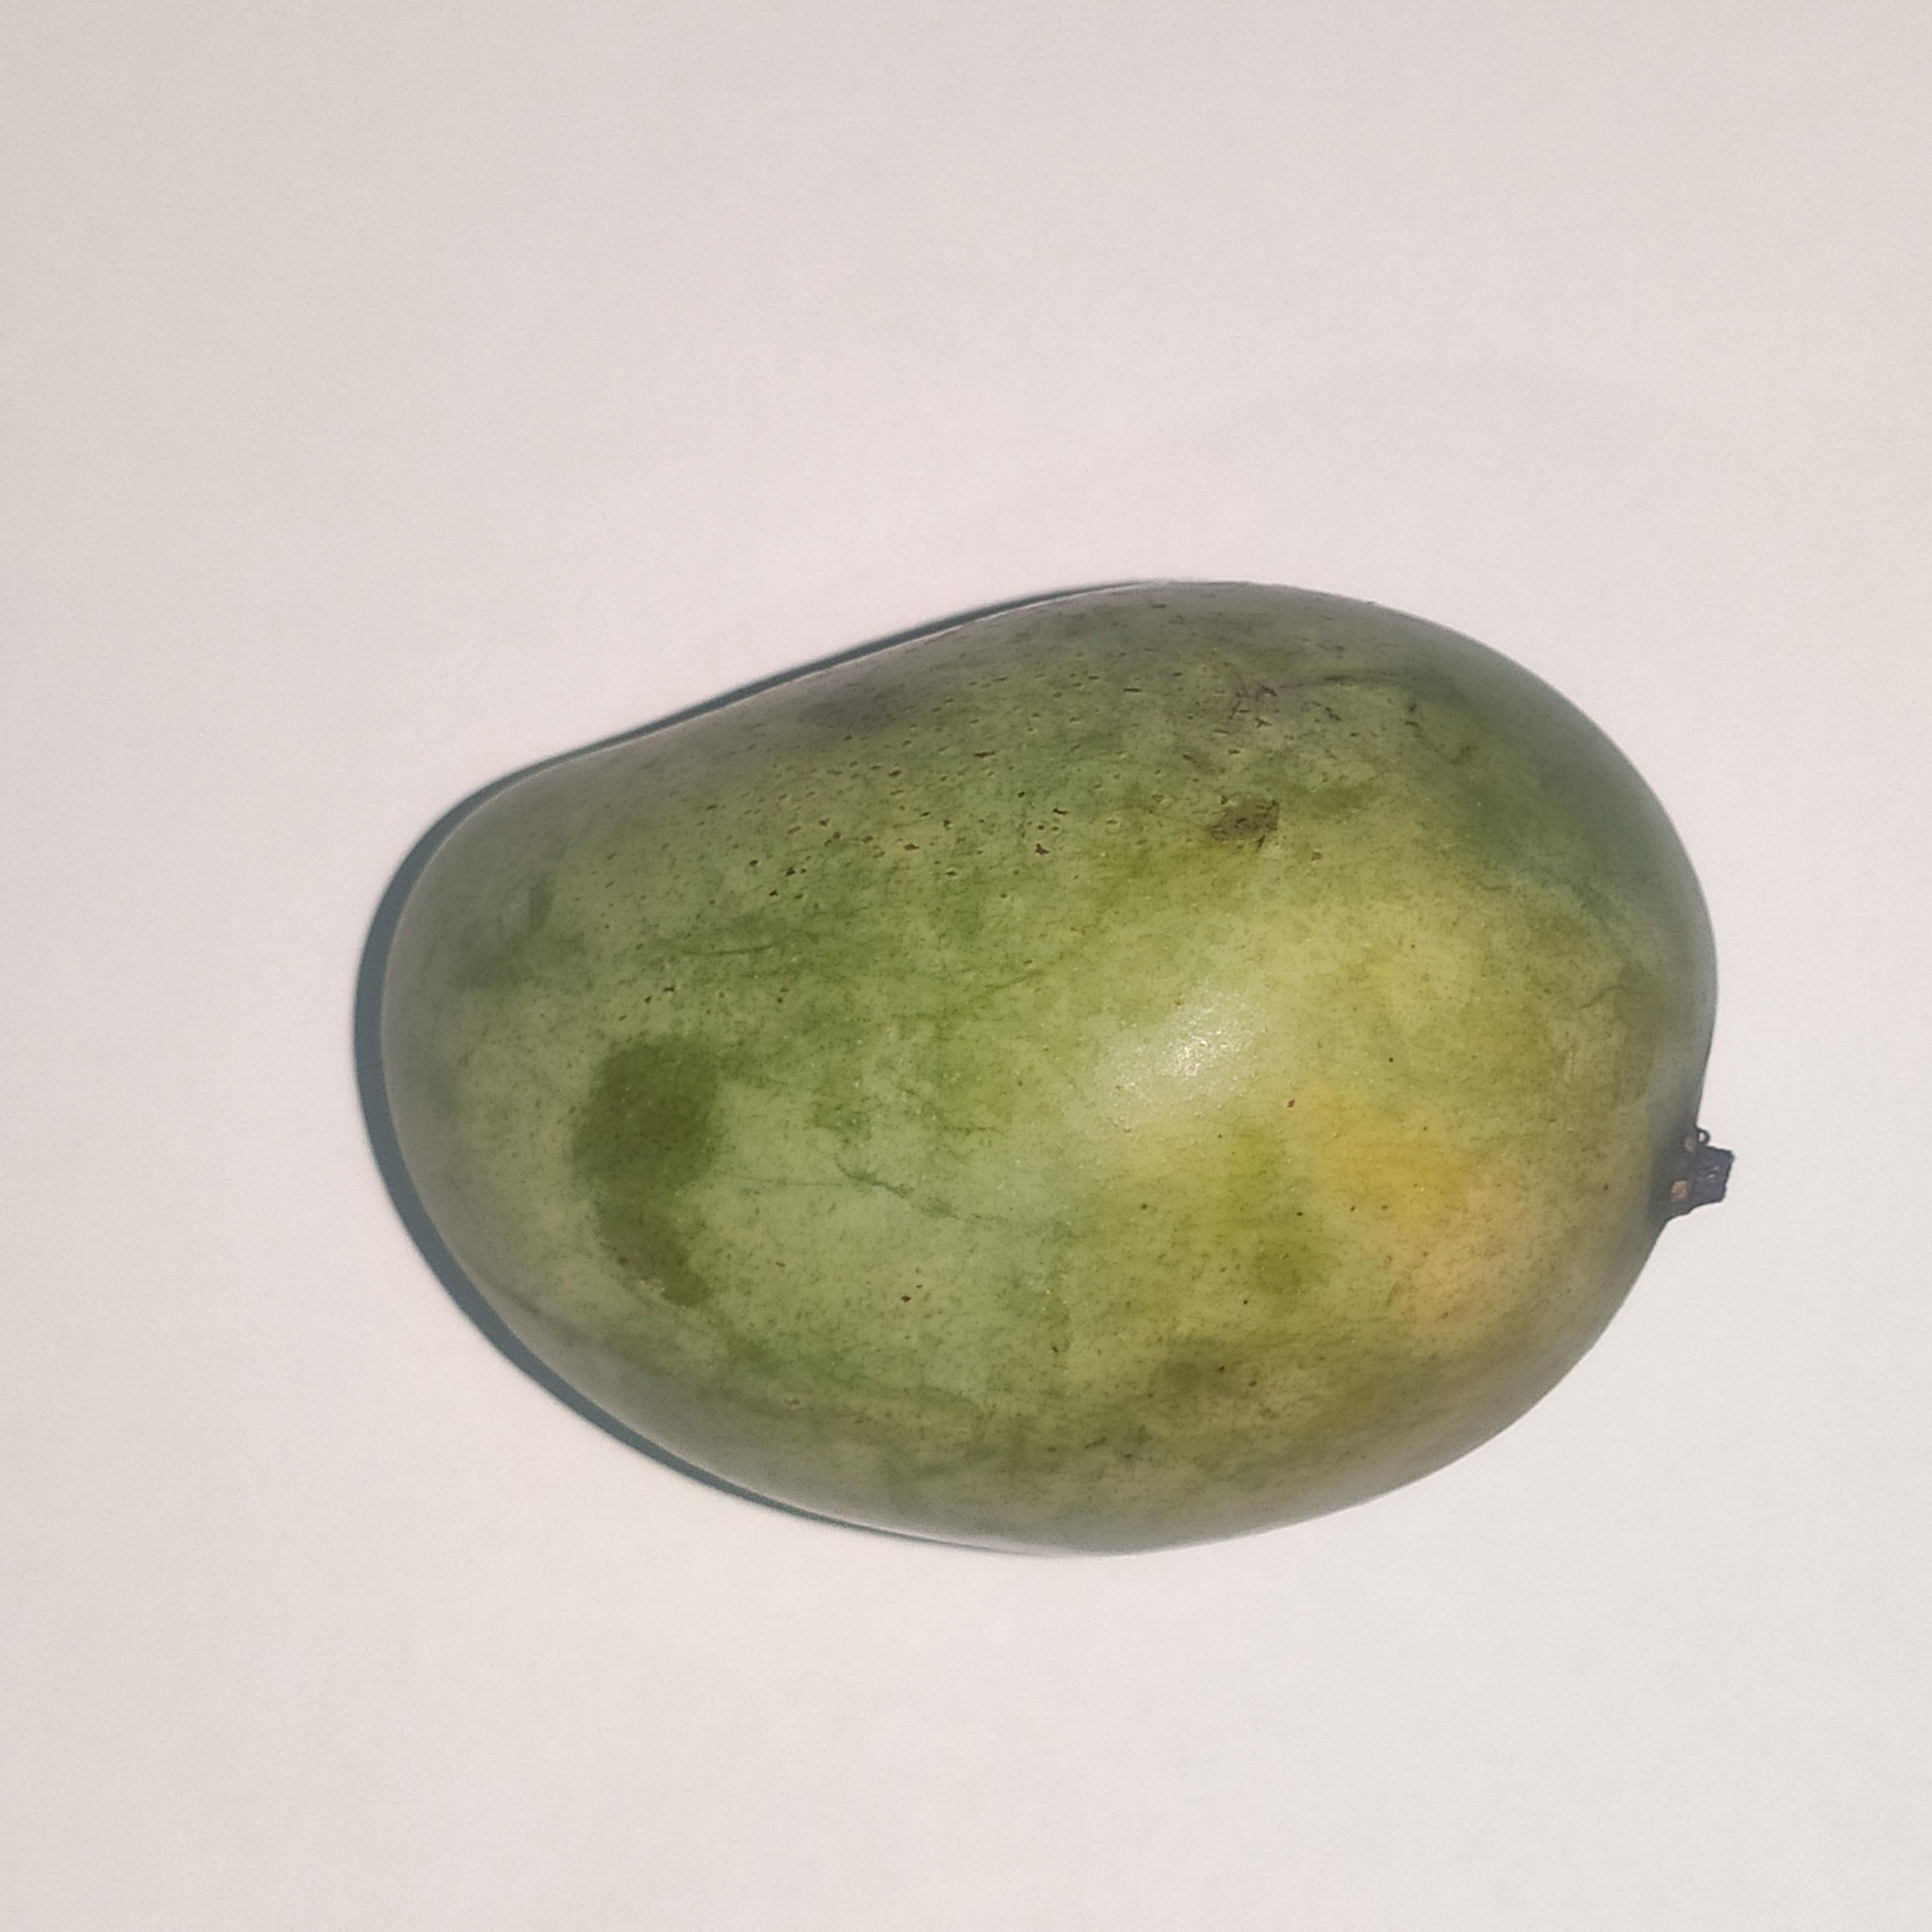
Fruit: mango
Grade: 1st-grade